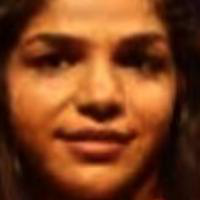
Age group: age 21-30